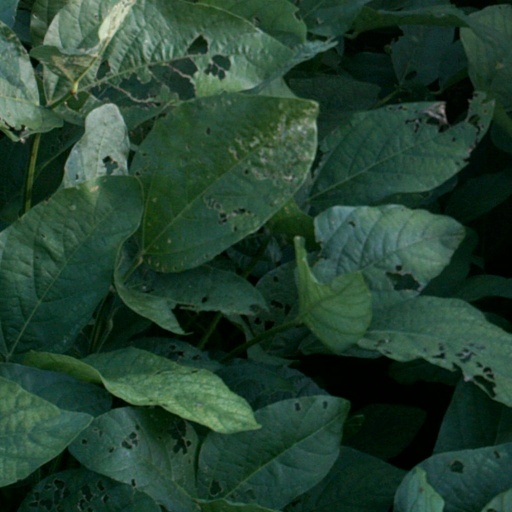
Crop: soybean